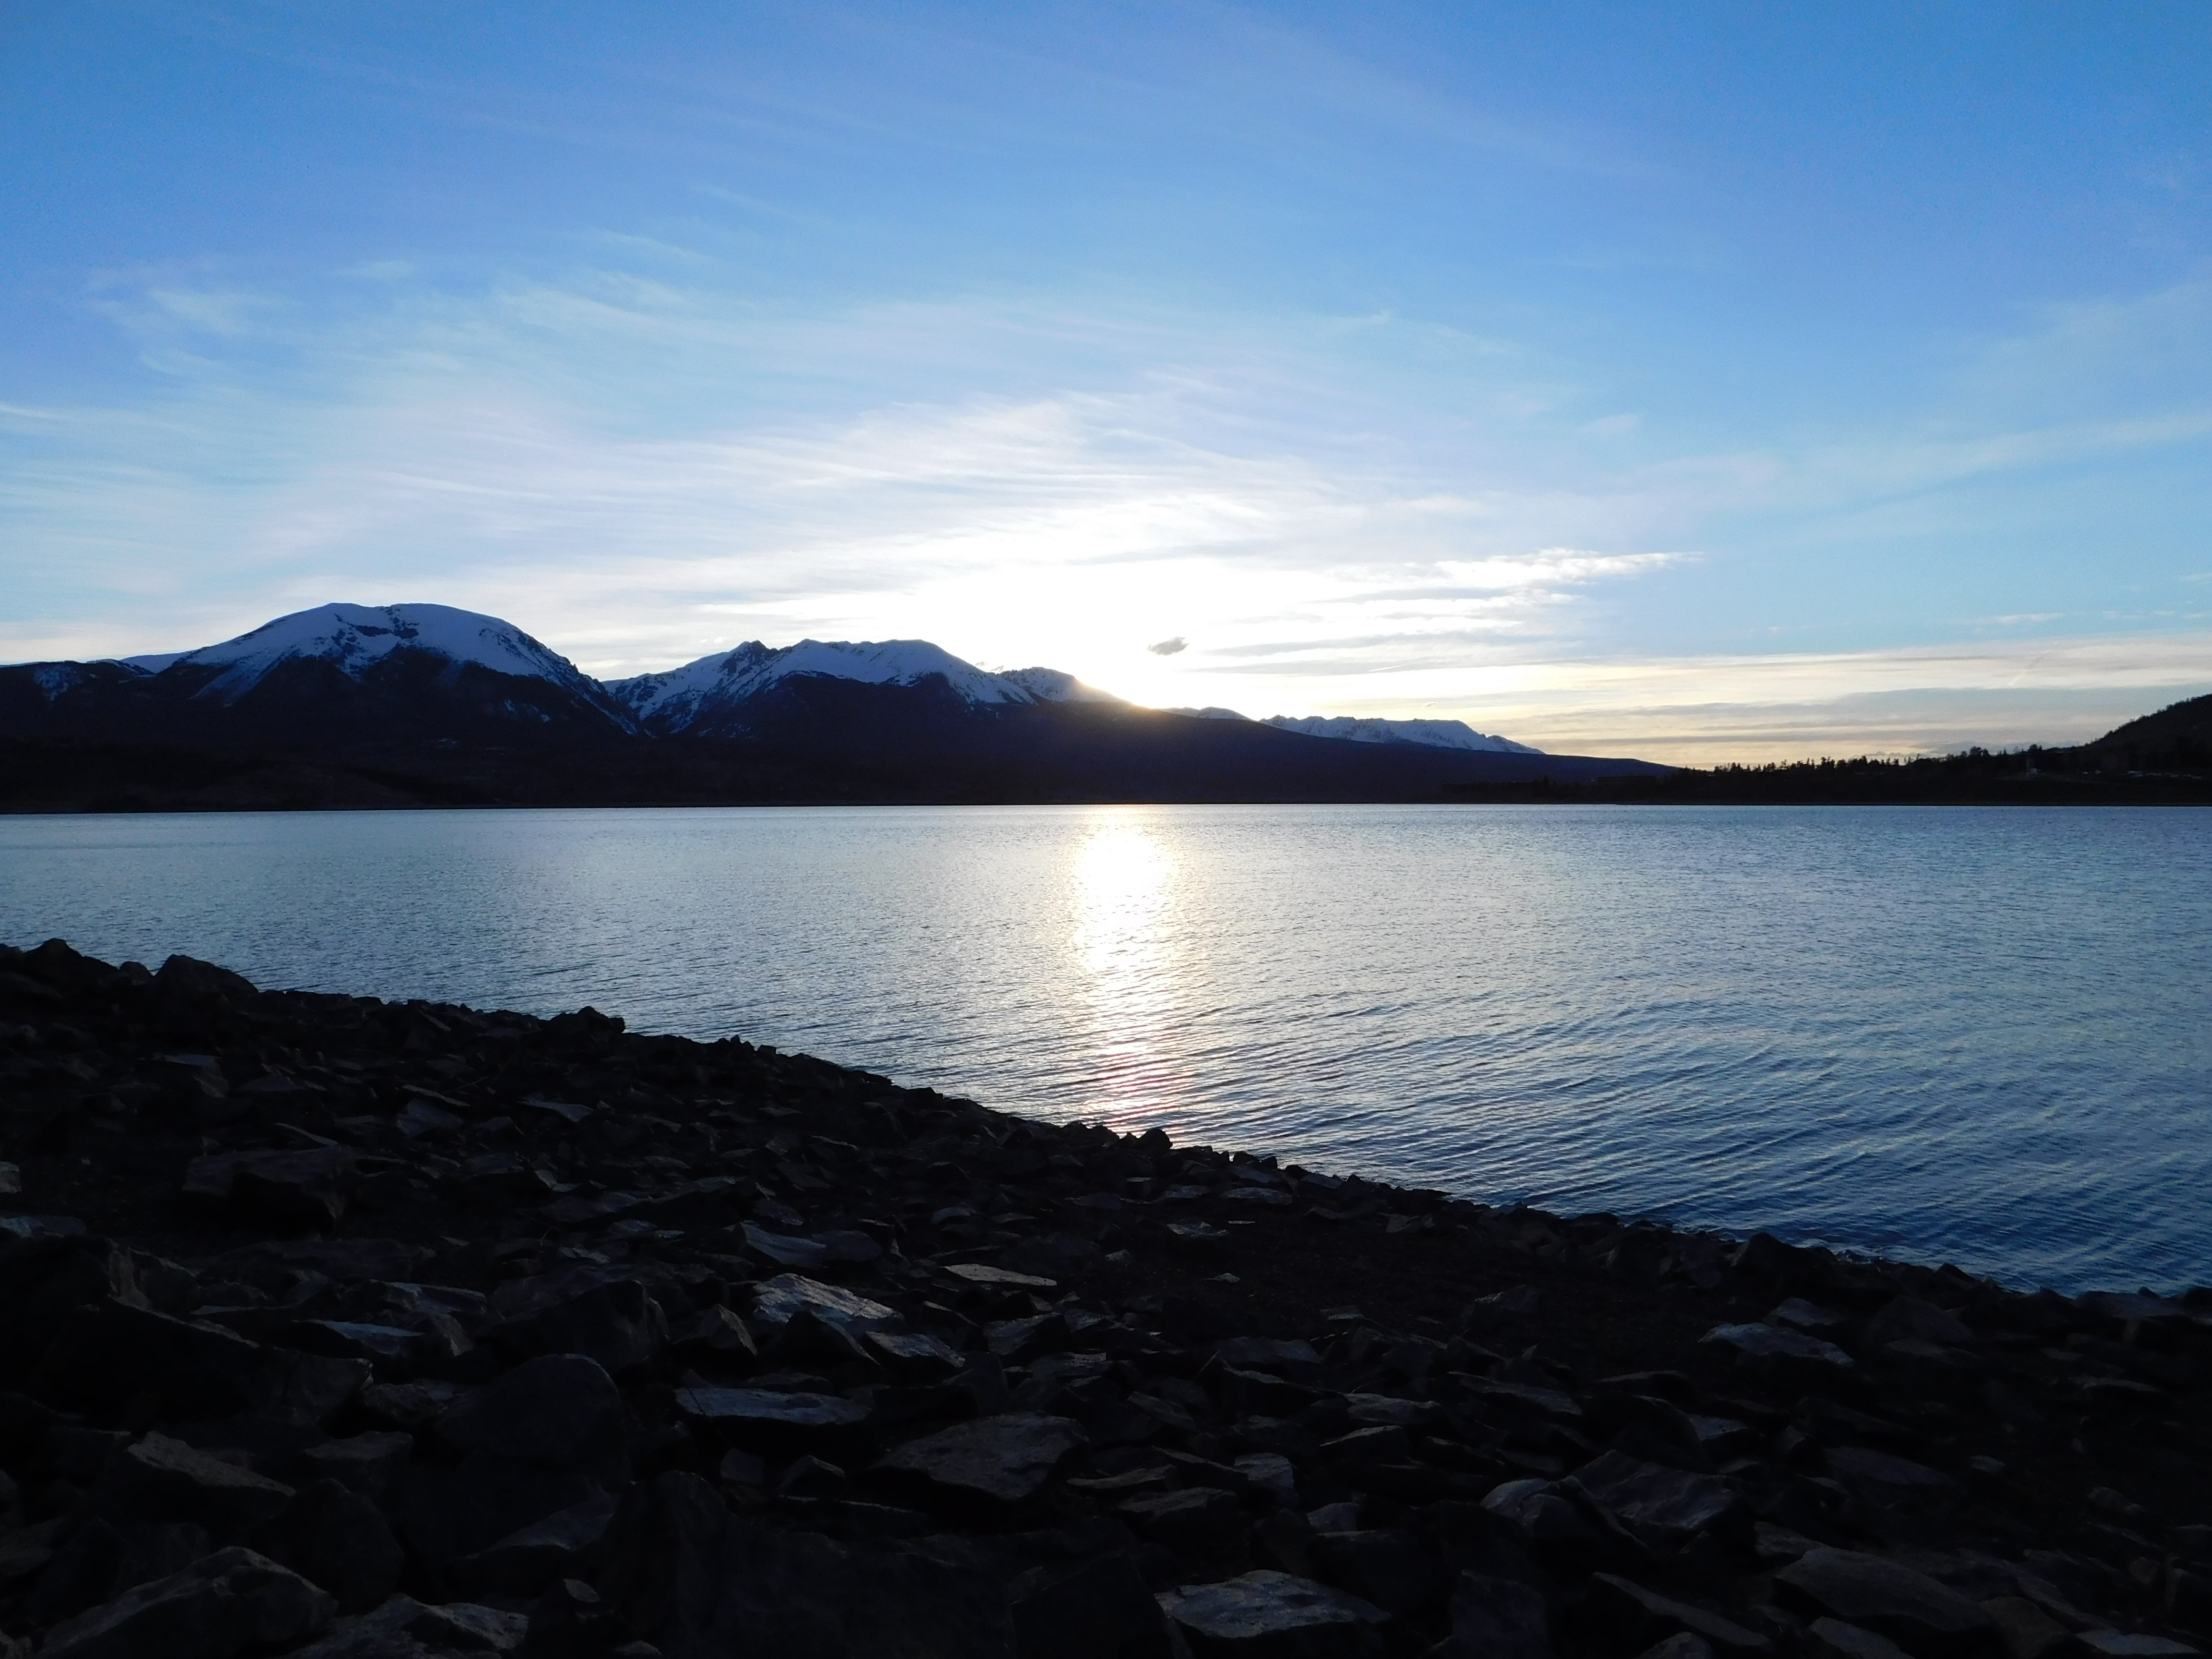
sea, coast, ocean, horizon, mountain, cloud, sky, sunrise, sunset, sunlight, morning, shore, lake, dawn, dusk, evening, reflection, bay, reservoir, body of water, loch